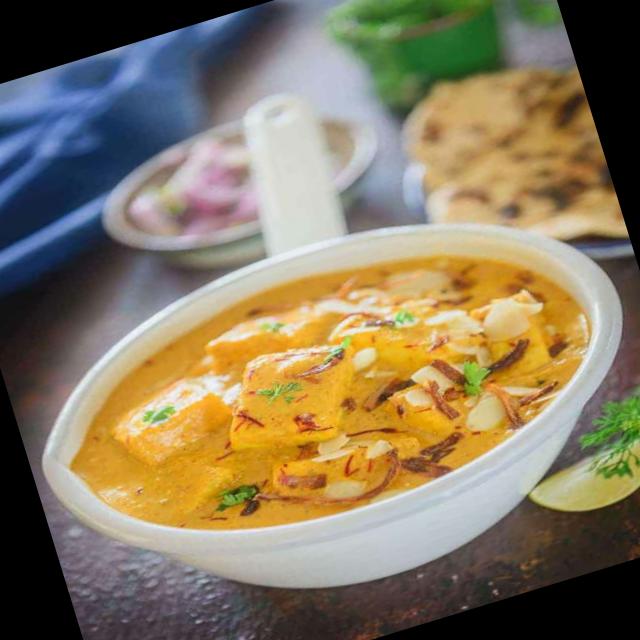
Dish: shahi_paneer